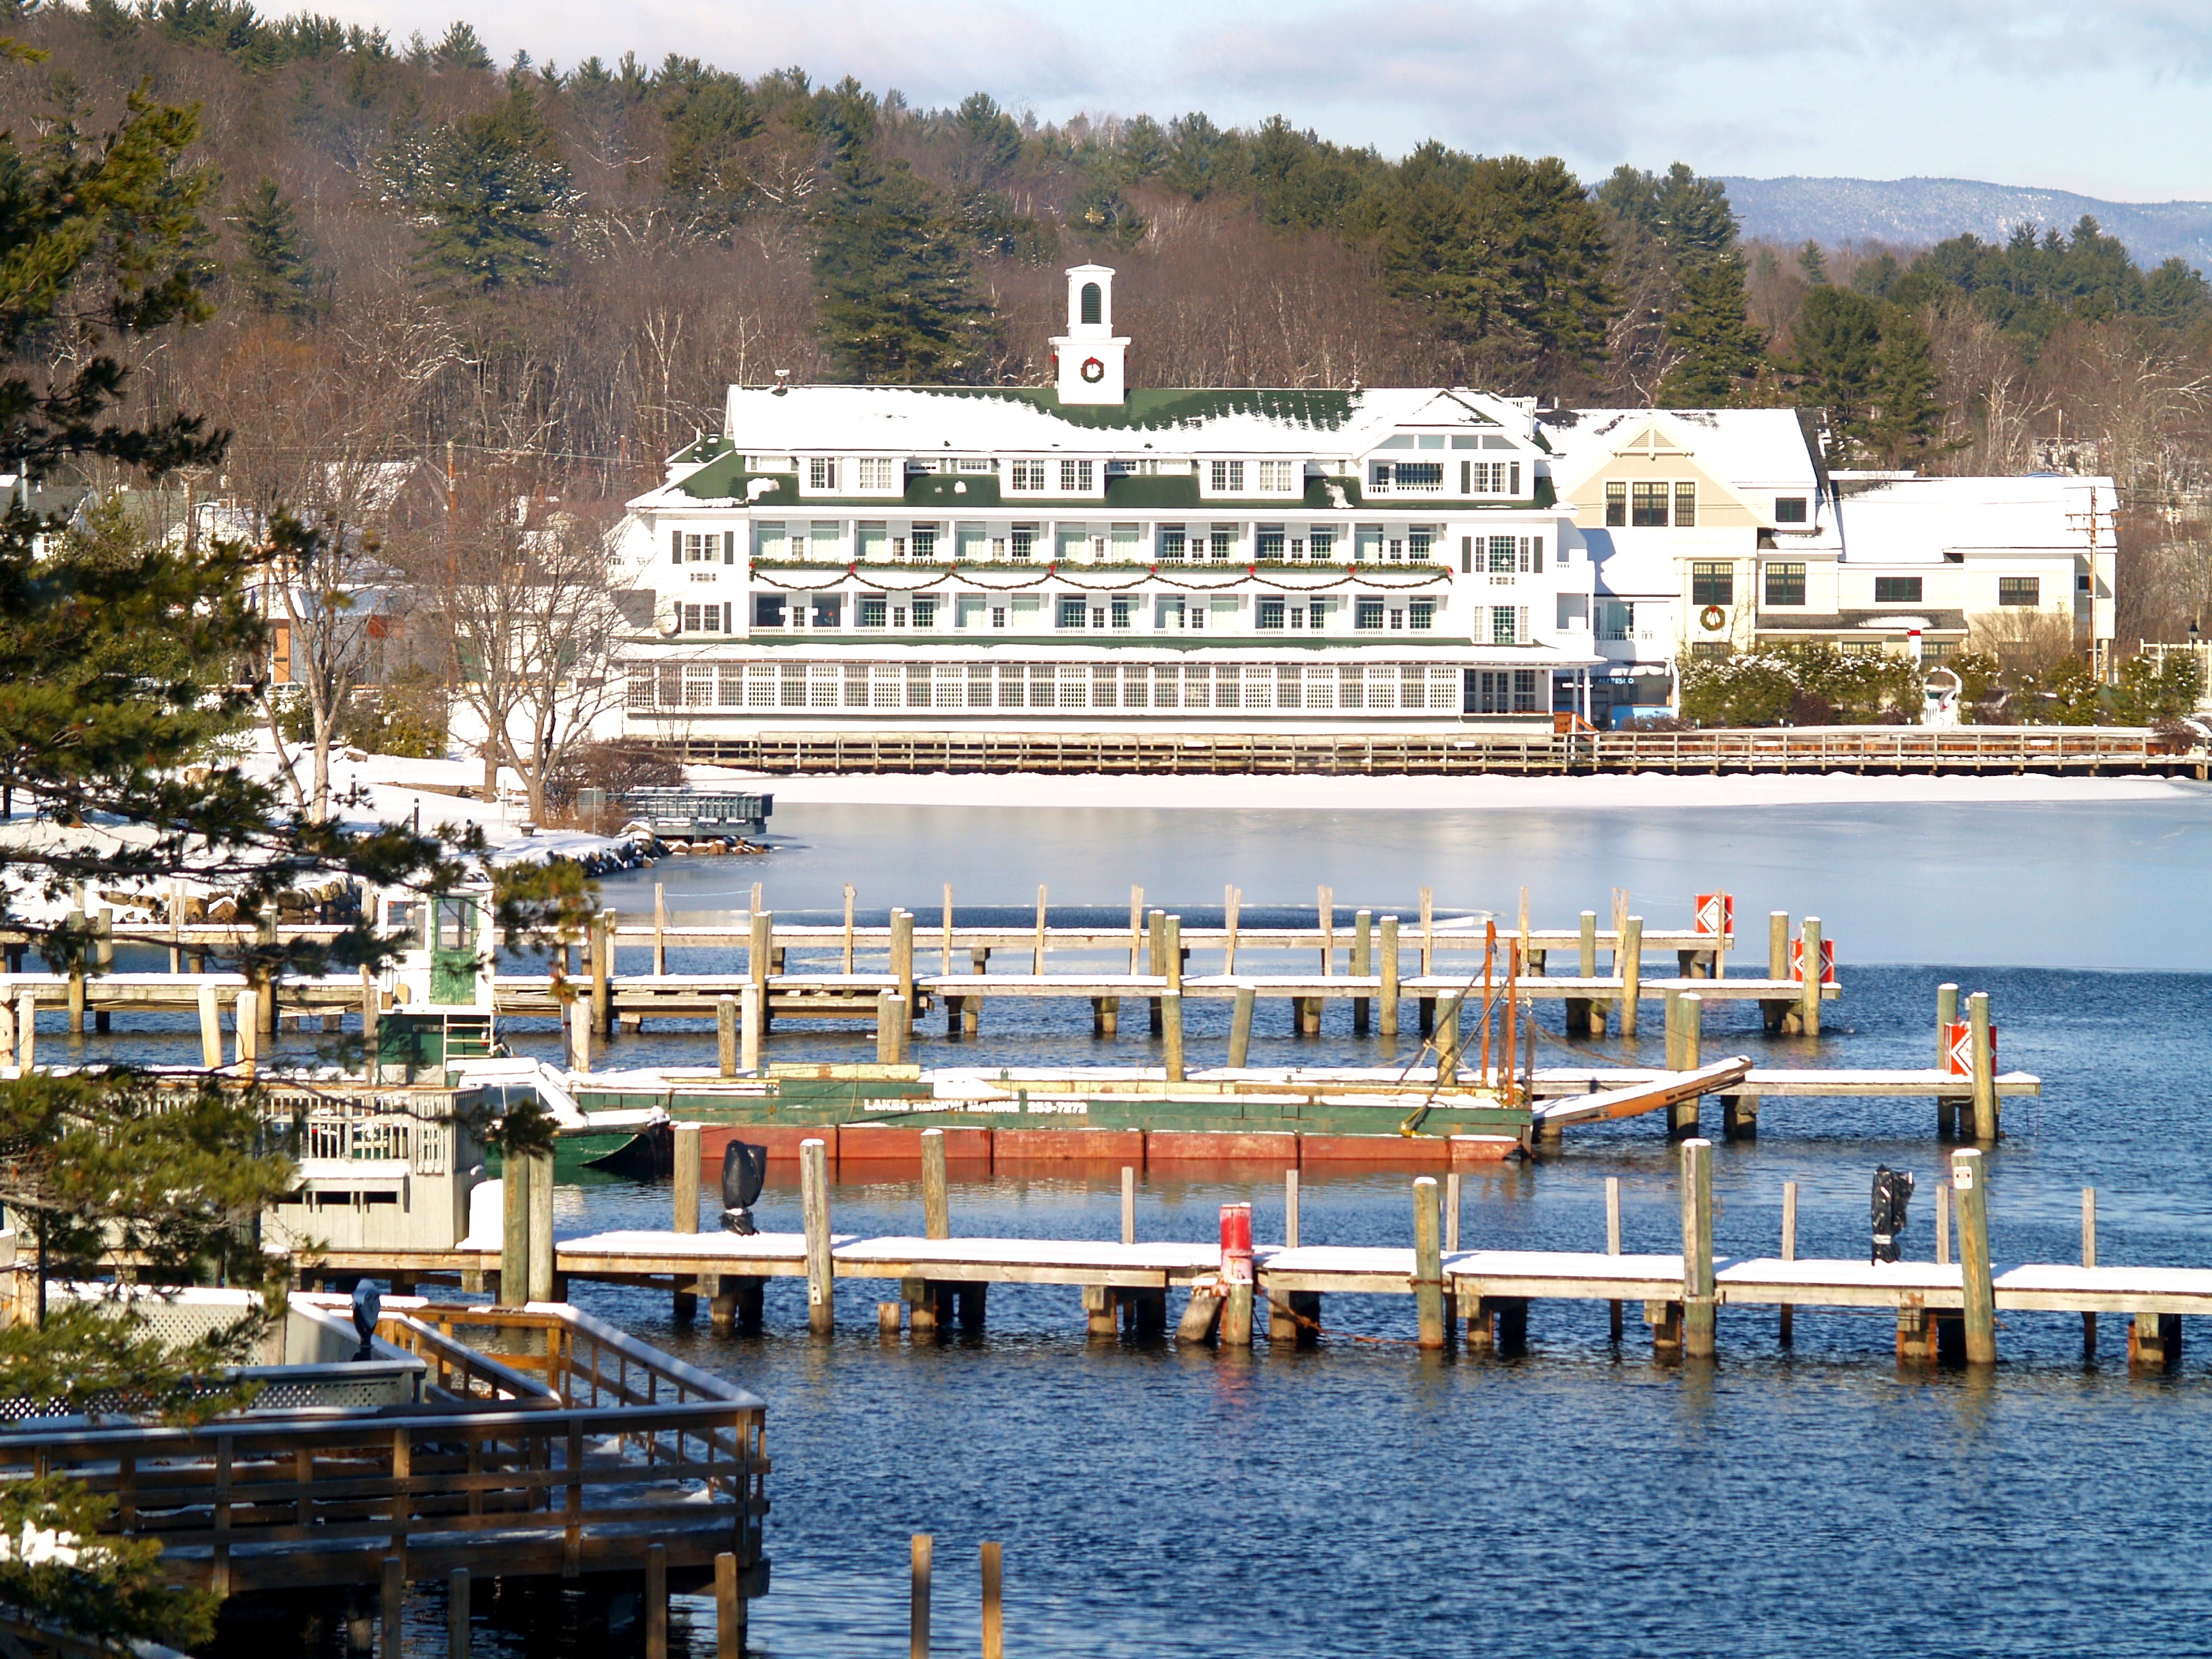
sea, water, winter, dock, boat, view, river, ship, vacation, travel, tranquility, vehicle, relax, scenic, holiday, landmark, harbor, marina, port, christmas, season, waterway, docks, ferry, resort, piers, still, lodge, watercraft, cruise ship, passenger ship, new england, new hampshire, lake winnipesaukee, the inn, mill fall